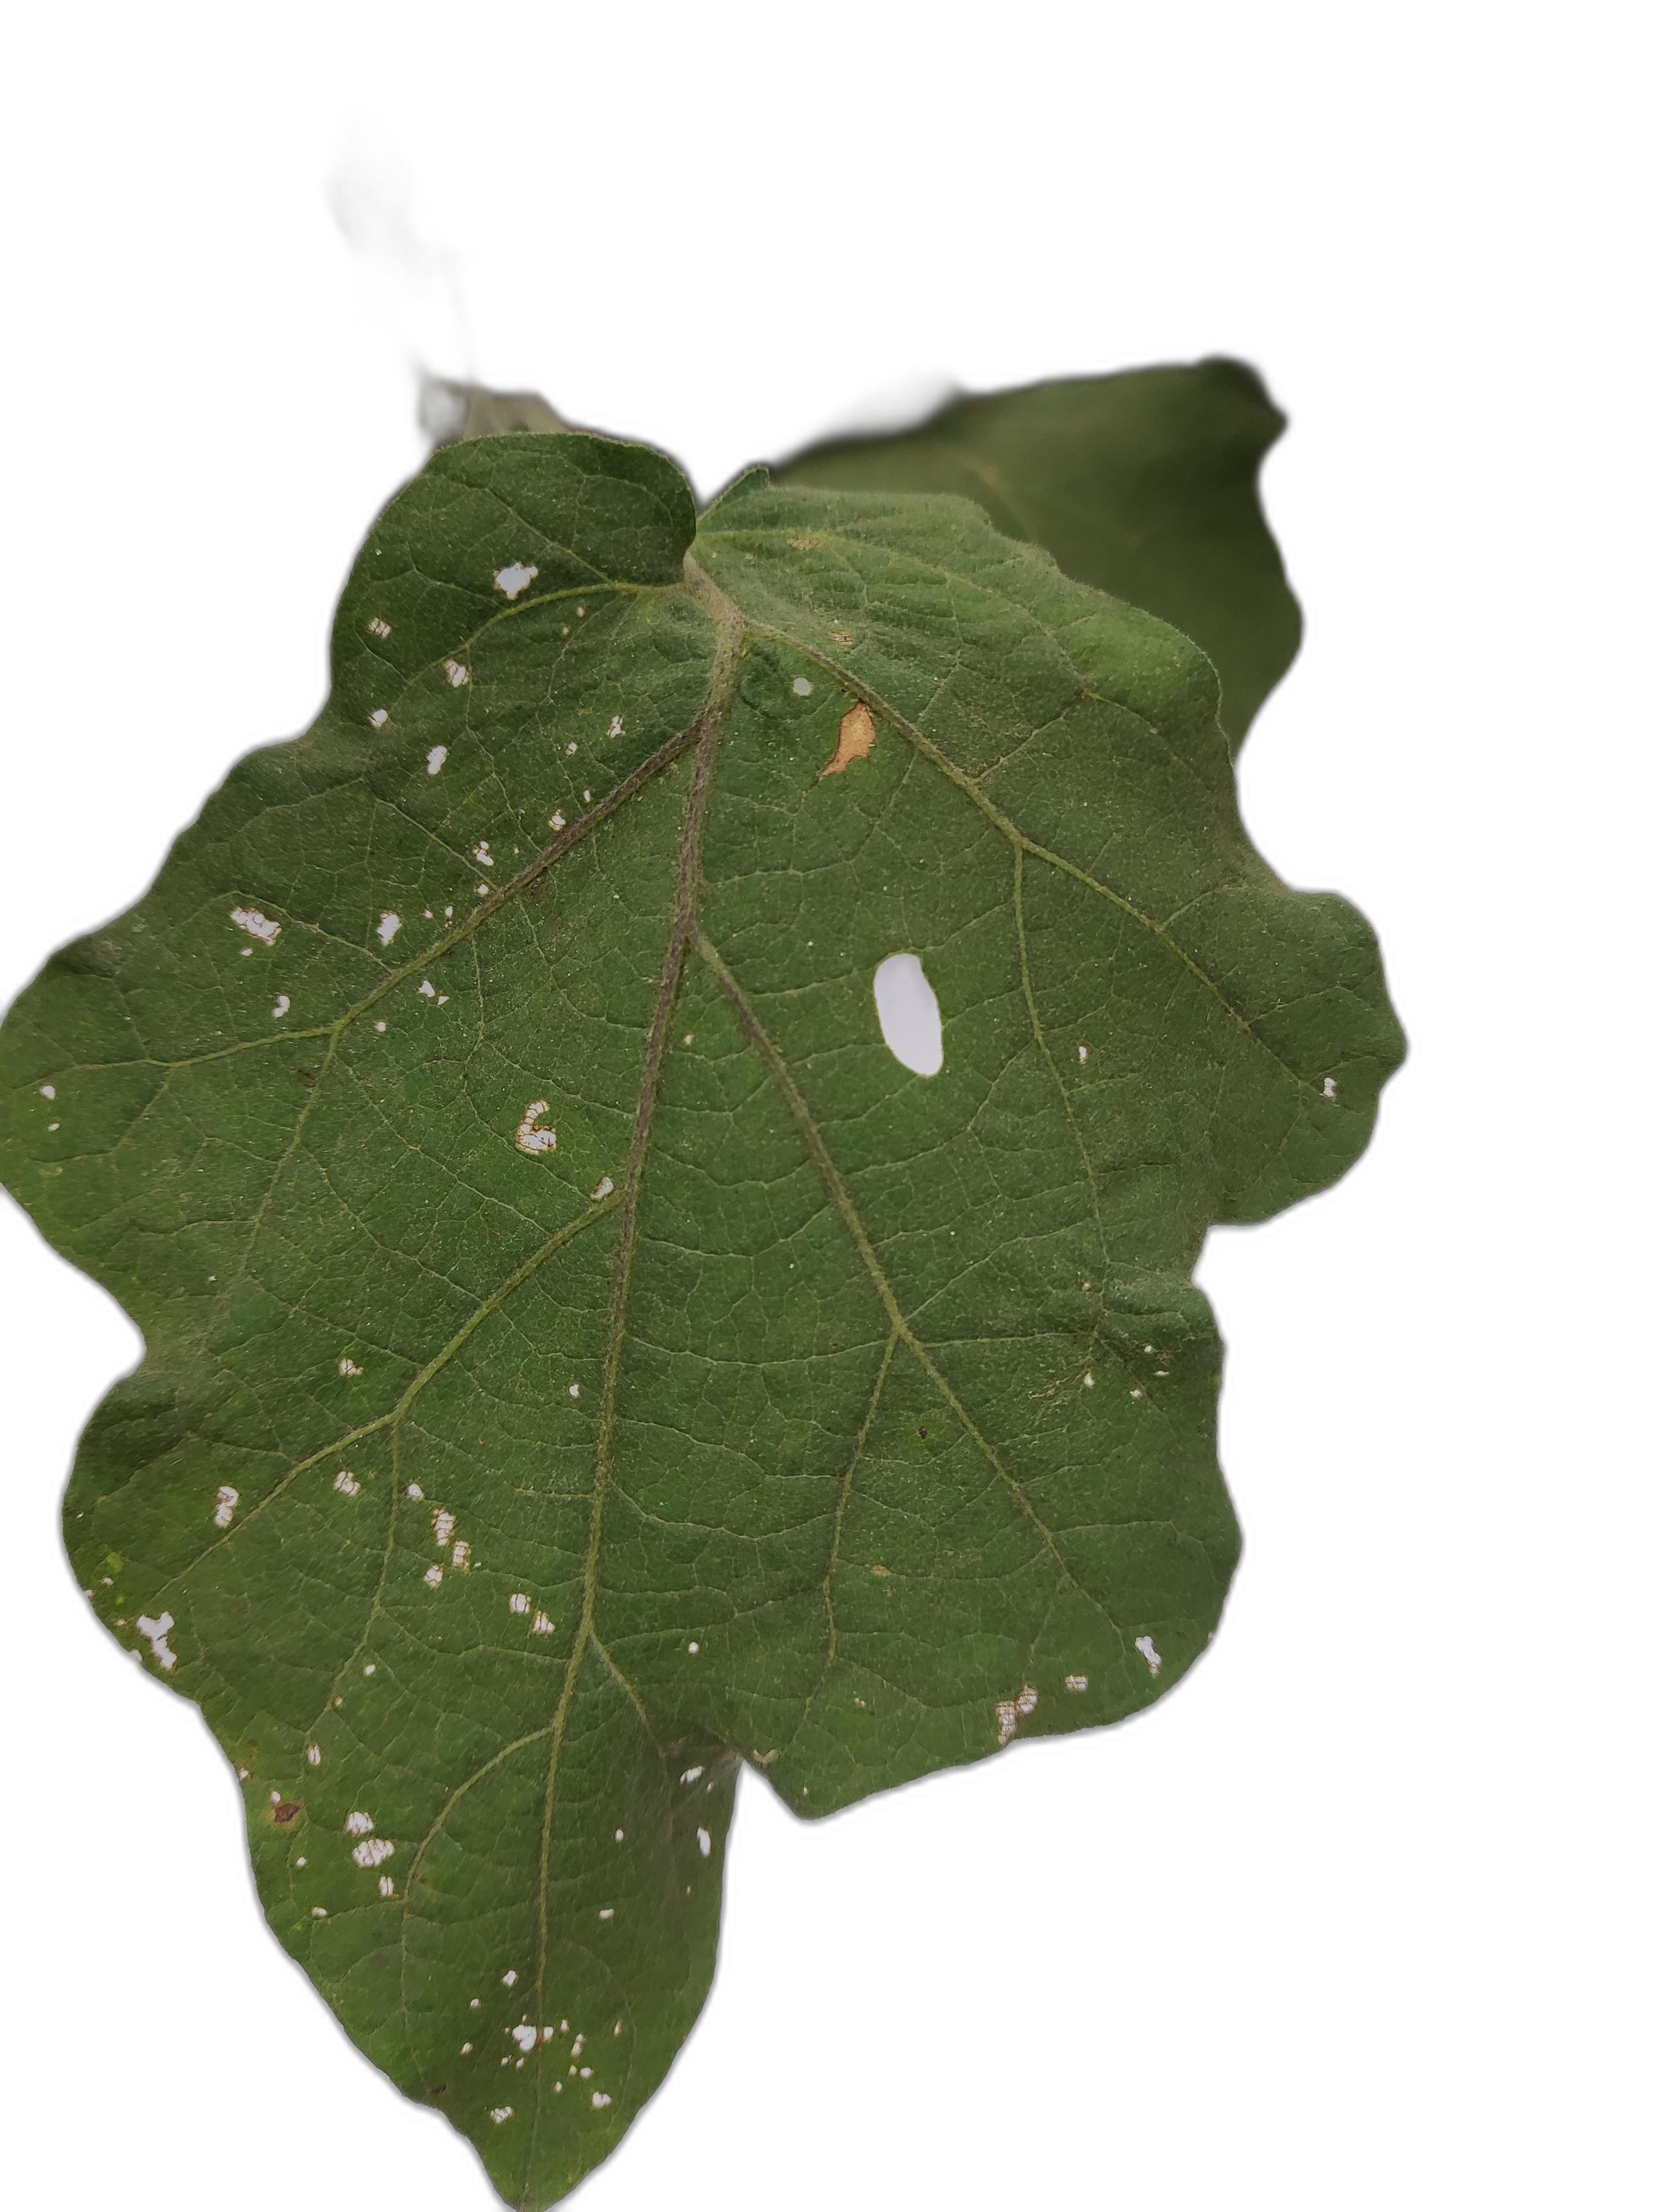
Label: Insect Pest Disease